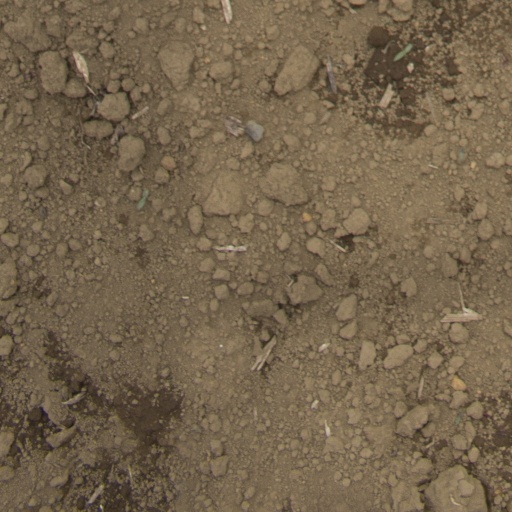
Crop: Jerusalem artichoke